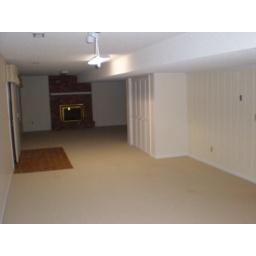
basement - storage to the right - glass doors to patio - below deck and to the pool on the left